Bootherium

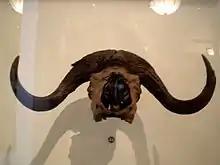
Skull

"Symbos" was formerly thought to be a separate genus, but is now known to be synonymous. Its closest living relative is the muskox ("Ovibos moschatus"), from which it diverged around 3 million years ago. It is also closely related to the contemporaneous extinct genus "Euceratherium."